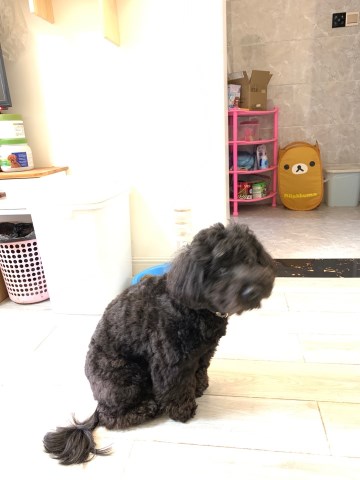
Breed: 2925-n000114-toy_poodle